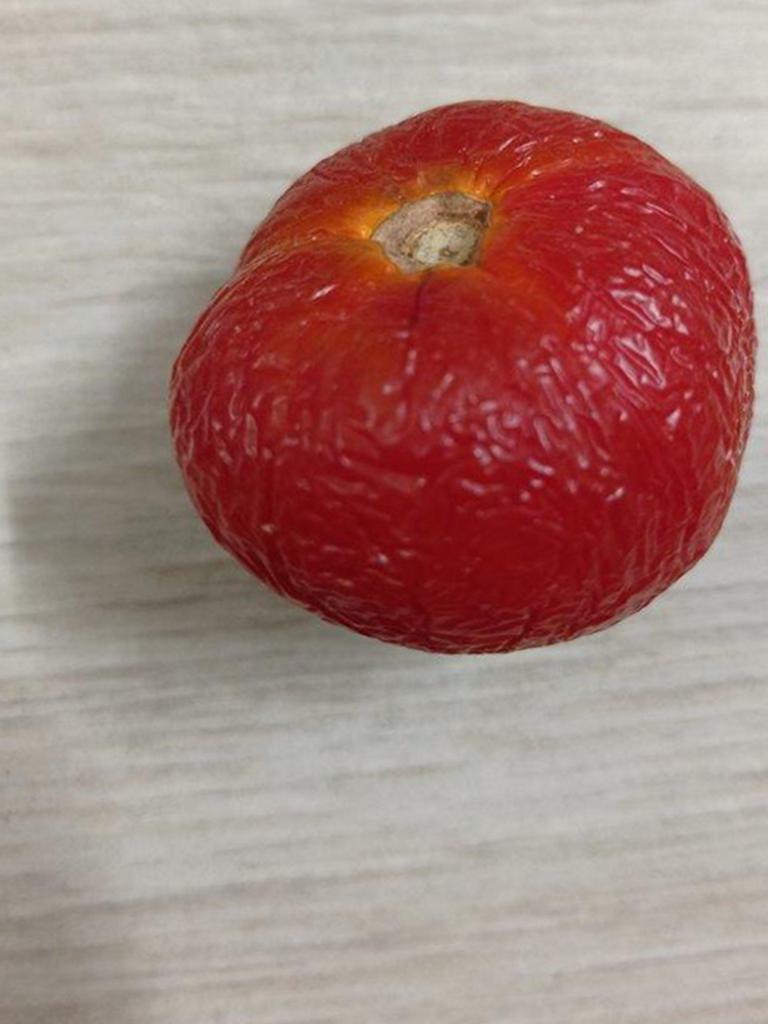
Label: Rotten